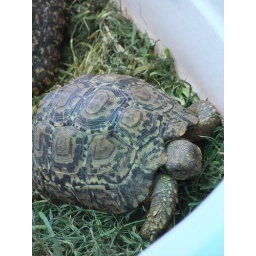
There was a tub next to our table with these lil guys in it - so cute :D